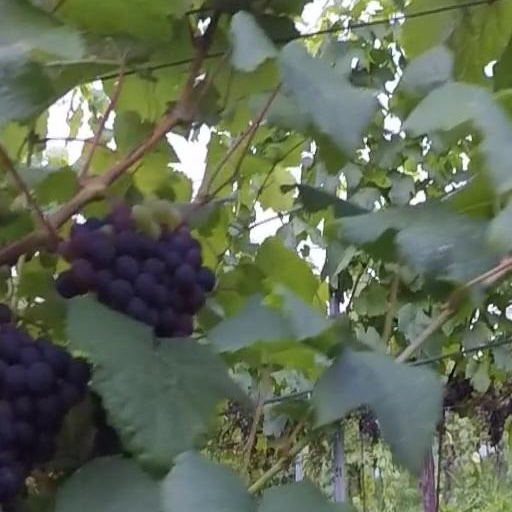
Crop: grape